Garbology

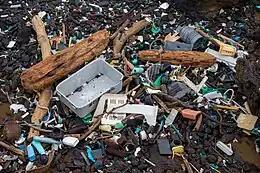
Trash washed ashore from the Great Pacific Garbage Patch

Garbology is the study of modern refuse and trash as well as the use of trash cans, compactors and various types of trash can liners. It is a major source of information on the nature and changing patterns in modern refuse, and thereby, human society. Such research is followed by industries wishing to demonstrate that discards originating with their products are (or are not) important in the trash stream, and by municipalities wishing to learn whether some parts of the trash they collect has any salable value.